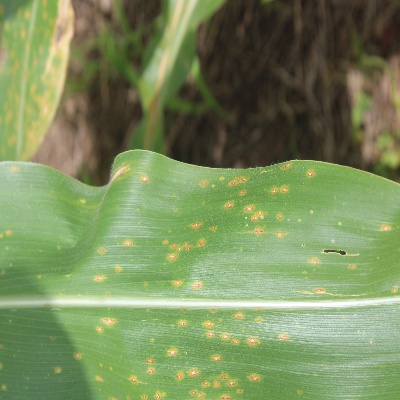
Crop: Maize
Condition: leaf spot